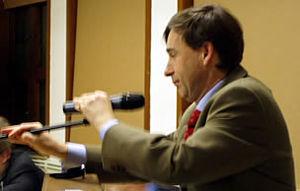
Matthias Edward Storme, né à Gand le 8 juillet 1959, est un juriste et penseur libéral-conservateur belge.